Head covering for Christian women

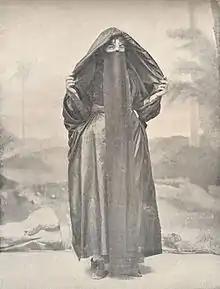
Coptic Orthodox Christian woman wearing a head covering and harabah (1918)

In the Reformed tradition, both John Calvin, the founder of the Continental Reformed Churches, and John Knox, the founder of the Presbyterian Churches, both called for women to wear head coverings. Calvin taught that headcovering was the cornerstone of modesty for Christian women and held that those who removed their veils from their hair would soon come to remove the clothing covering their breasts and that covering their midriffs, leading to societal indecency: